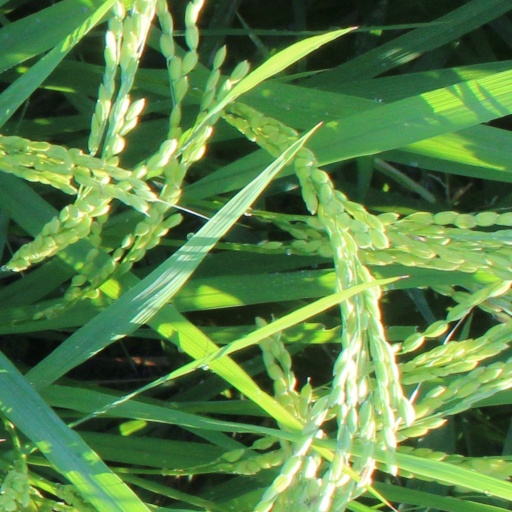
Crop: rice